William Cowie (merchant)

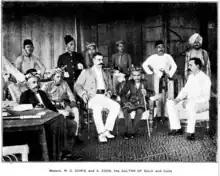
Cowie with the Sultan of Sulu.

From April 1870, Cowie was hired as the chief engineer of "Argyle" under Captain Peter Orr and left Glasgow for Singapore on his 21st birthday. He then began to lead life as an adventurer in the pirate-infested waters of the Malay Archipelago. His career as chief engineer for "Argyle" ended at the end of 1872 when he was hired by Carl Schomburgk as captain of the Far East, and was commissioned to break the Spanish naval blockade to deal with the Sultan of Sulu, who ruled parts of the northern Borneo. His successful efforts forged a deep friendship with the Sultan of Sulu.